Formula One engines

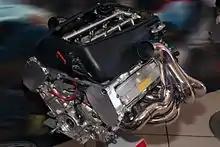
Ferrari "Tipo 056" 2.4 L V8 engine

The reduction in capacity was designed to give a power reduction of around 20% from the three-litre engines, to reduce the increasing speeds of Formula One cars. Despite this, in many cases the performance of the car improved. In 2006 Toyota F1 announced an approximate output at 18,000 rpm for its new RVX-06 engine, but real figures are of course difficult to obtain. Most cars from this period (2006–2008) produced a regular power output of approximately between 720 and 800 hp @ 19,000 rpm (over 20,000 rpm for the season).